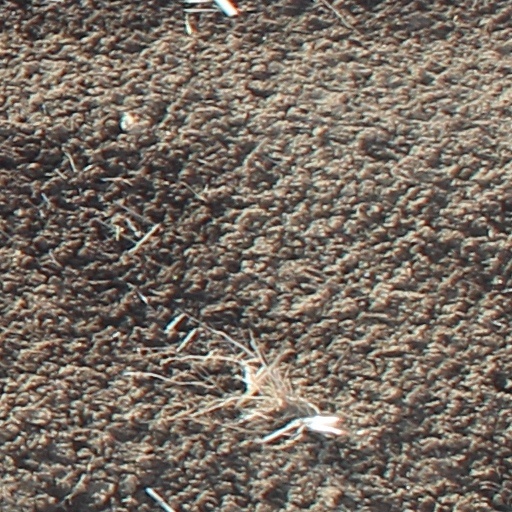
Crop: wheat